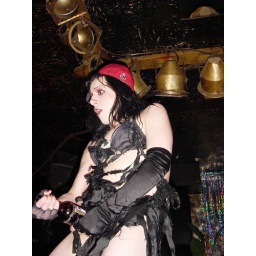
Mr. Lady, standing atop a table after pouring beer over her head and taking an obnoxious audience member's cap.